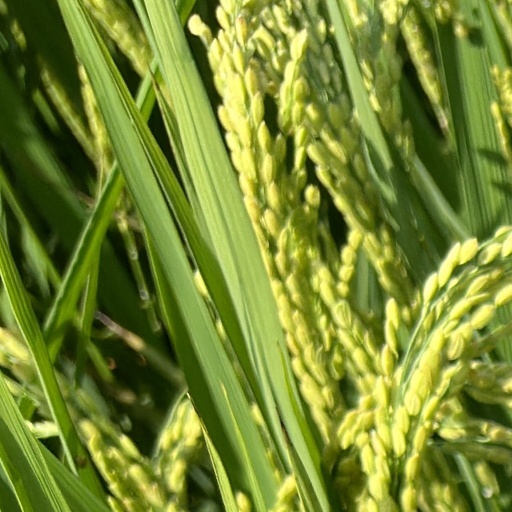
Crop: rice